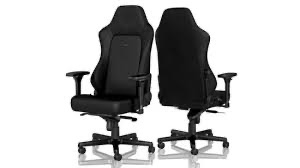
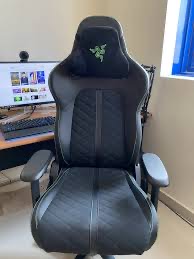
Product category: items_chair
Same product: no